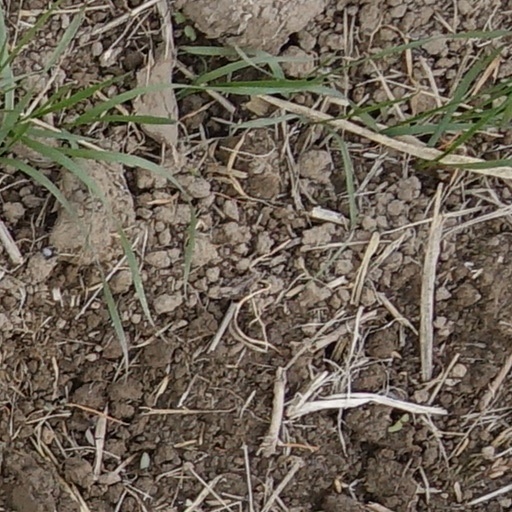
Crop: wheat